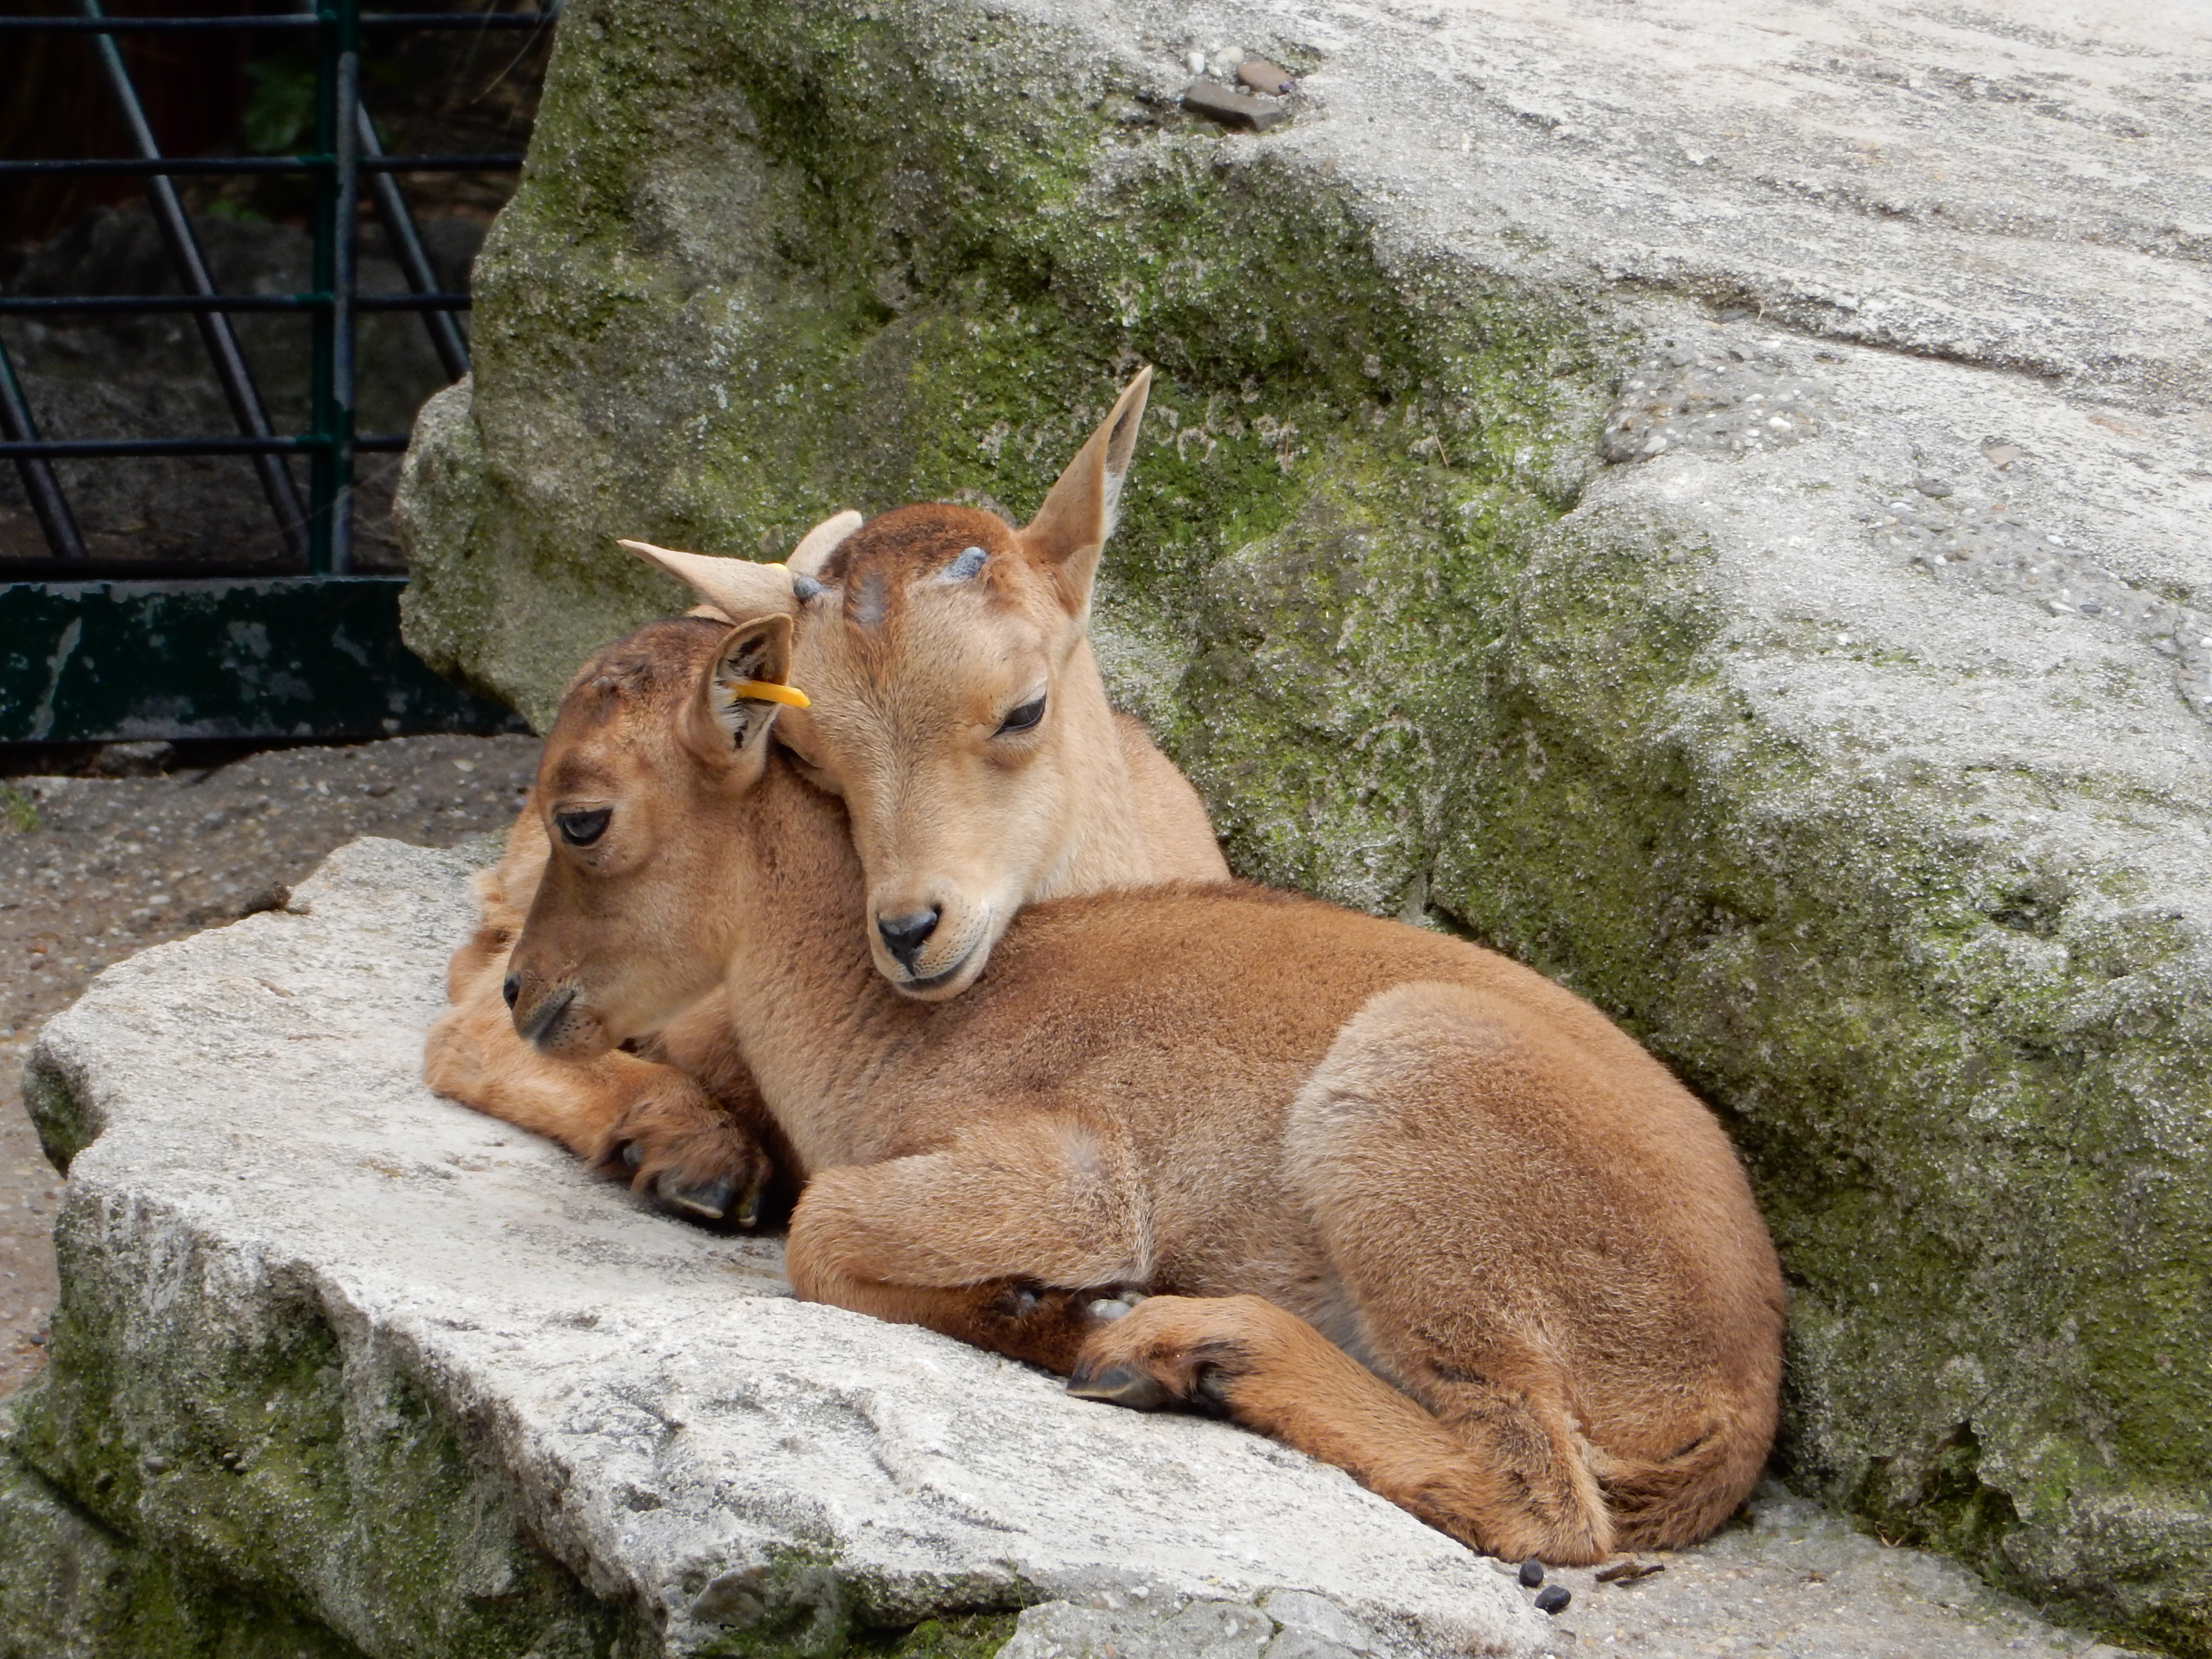
rock, wildlife, deer, zoo, mammal, fauna, mountains, vertebrate, capricorn, young animals, animal children